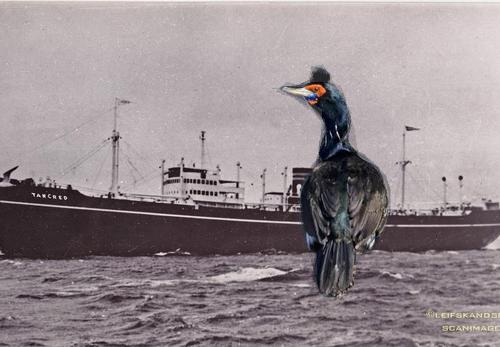
Bird species: Red_faced_Cormorant
Bird type: waterbird
Background: water